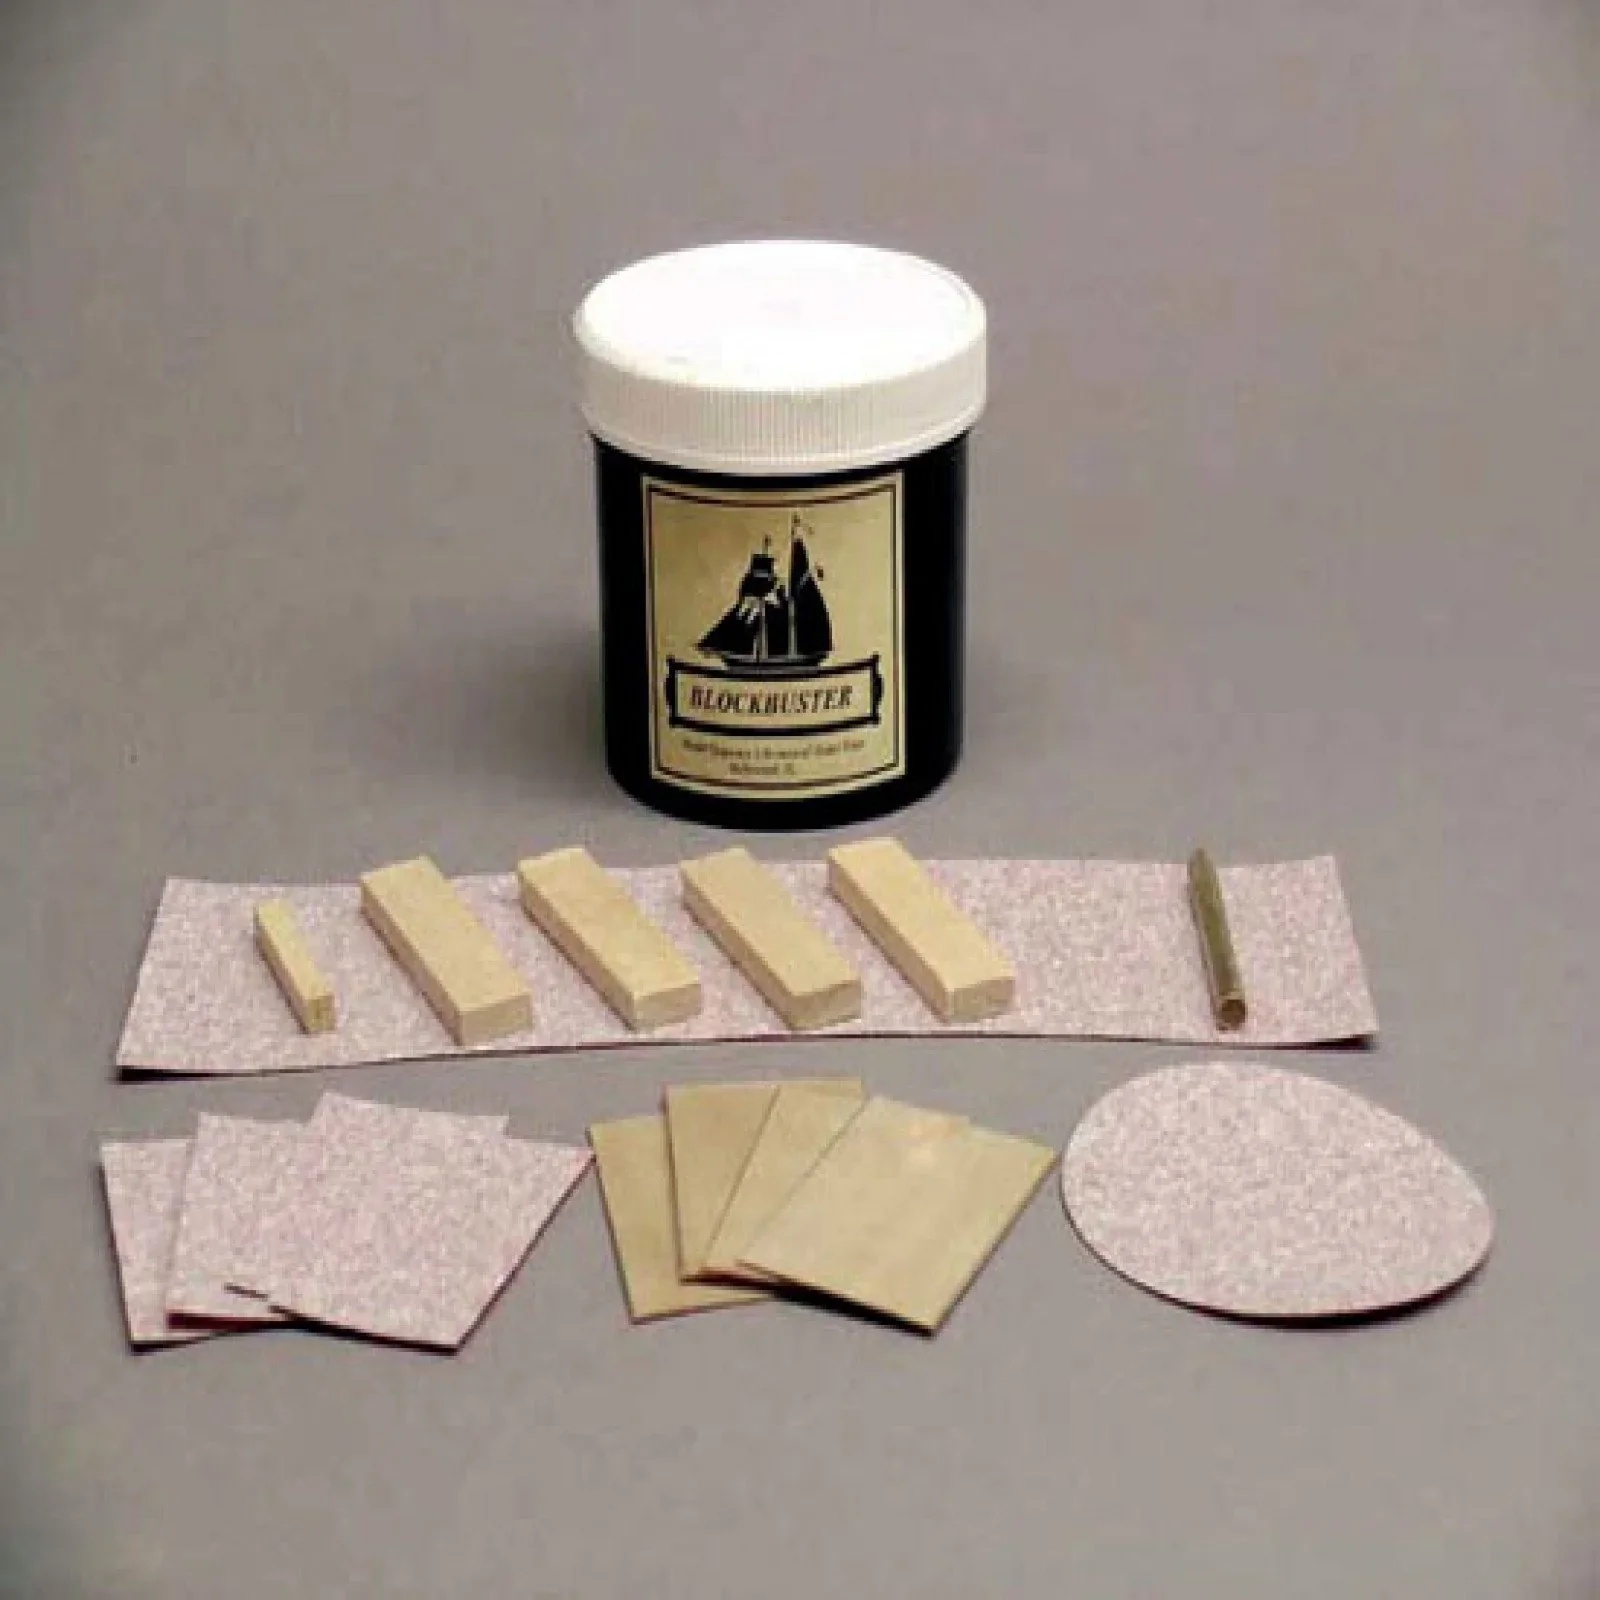
Model Shipways - High Speed Block Shaper - 27
Model Shapeways BLOCK BUSTER - HIGH SPEED BLOCK SHAPER Want more realistic and better-looking blocks for your ship model? Then, you need our Blockbuster! The secret is in the sandpaper lining of cylinder. As you spin the cylinder, the blocks tumble around and rub against the sandpaper, taking on the smooth, rounded shape of real blocks. You can process dozens of blocks at a time. Blockbuster is easy to assemble and operate. Electric drill required for operation.
Brand: Model Shipways
Category: Hardware > Tools > Deburrers > Power Deburrers